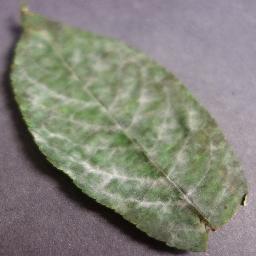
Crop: cherry
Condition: (including_sour)_powdery_mildew